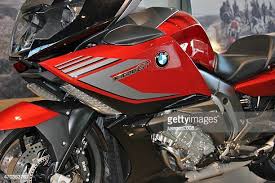
Vehicle type: Motorcycles